Germanium(II) dicationic complexes

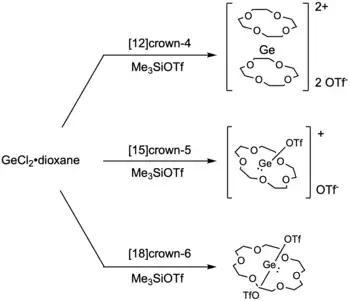

The Ge(II) carbene stabilized dication reported by Rupar et al. was prepared by treating GeCl•dioxane with an N-heterocyclic carbene (1,3-diisopropyl-4,5-dimethylimidazol-2-ylidene) to give the GeCl carbene complex. Upon treatment with trimethylsilyl iodide and excess carbene, the dicationic complex consisting of three carbene ligands to one Ge atom was formed.